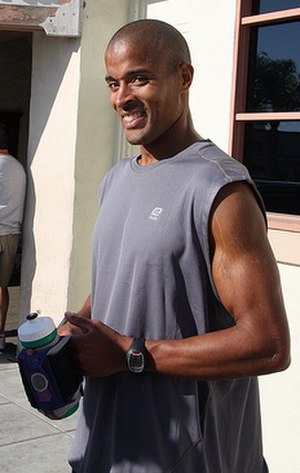
David Goggins
David Goggins er en amerikansk ultramaratonløber og pensioneret Navy SEAL.